Apistogramma cacatuoides

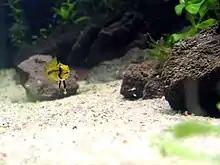
Female with newly free-swimming fry

The female places her eggs inside the roof of a cavity or underneath a leaf. She takes care of the eggs by herself, while the male guards the territory. The eggs are salmon colored.